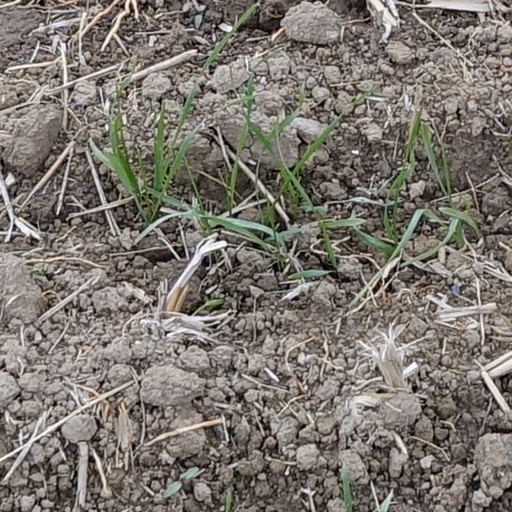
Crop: wheat